G. W. Pierce

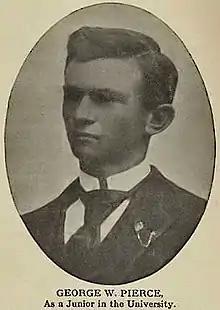
George Washington Pierce

George Washington Pierce (January 11, 1872 – August 25, 1956) was an American physicist. He was a professor of physics at Harvard University and inventor in the development of electronic telecommunications.